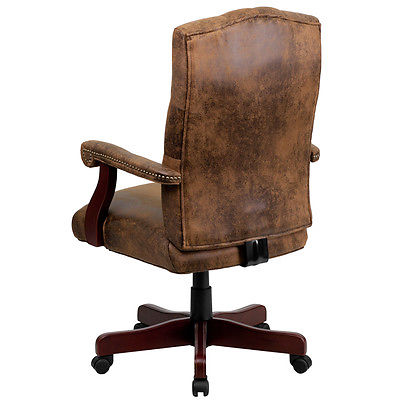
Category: chair